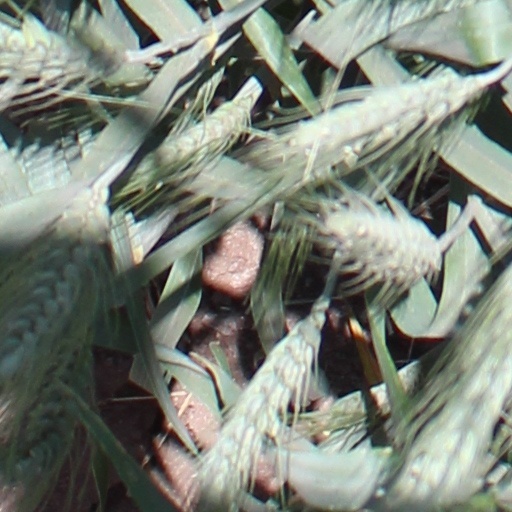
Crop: wheat